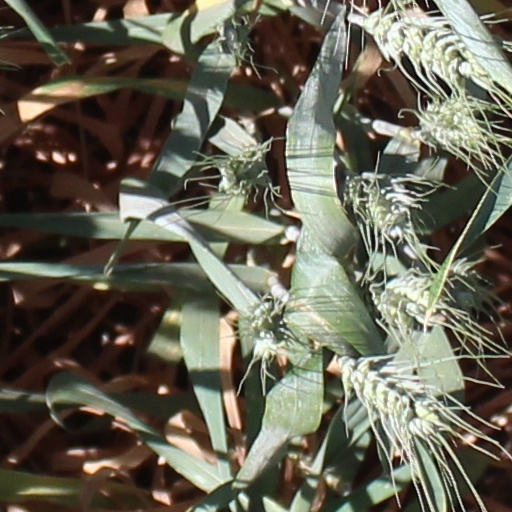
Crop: wheat